Women and smoking

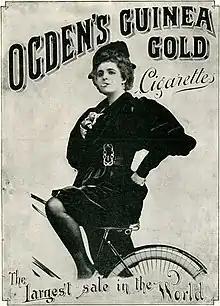
1900 cigarette ad; targeting women is not a new strategy.

In Edo period or earlier than it, tobacco had come to Japan. were the main smokers among Japanese women by the early 19th century.